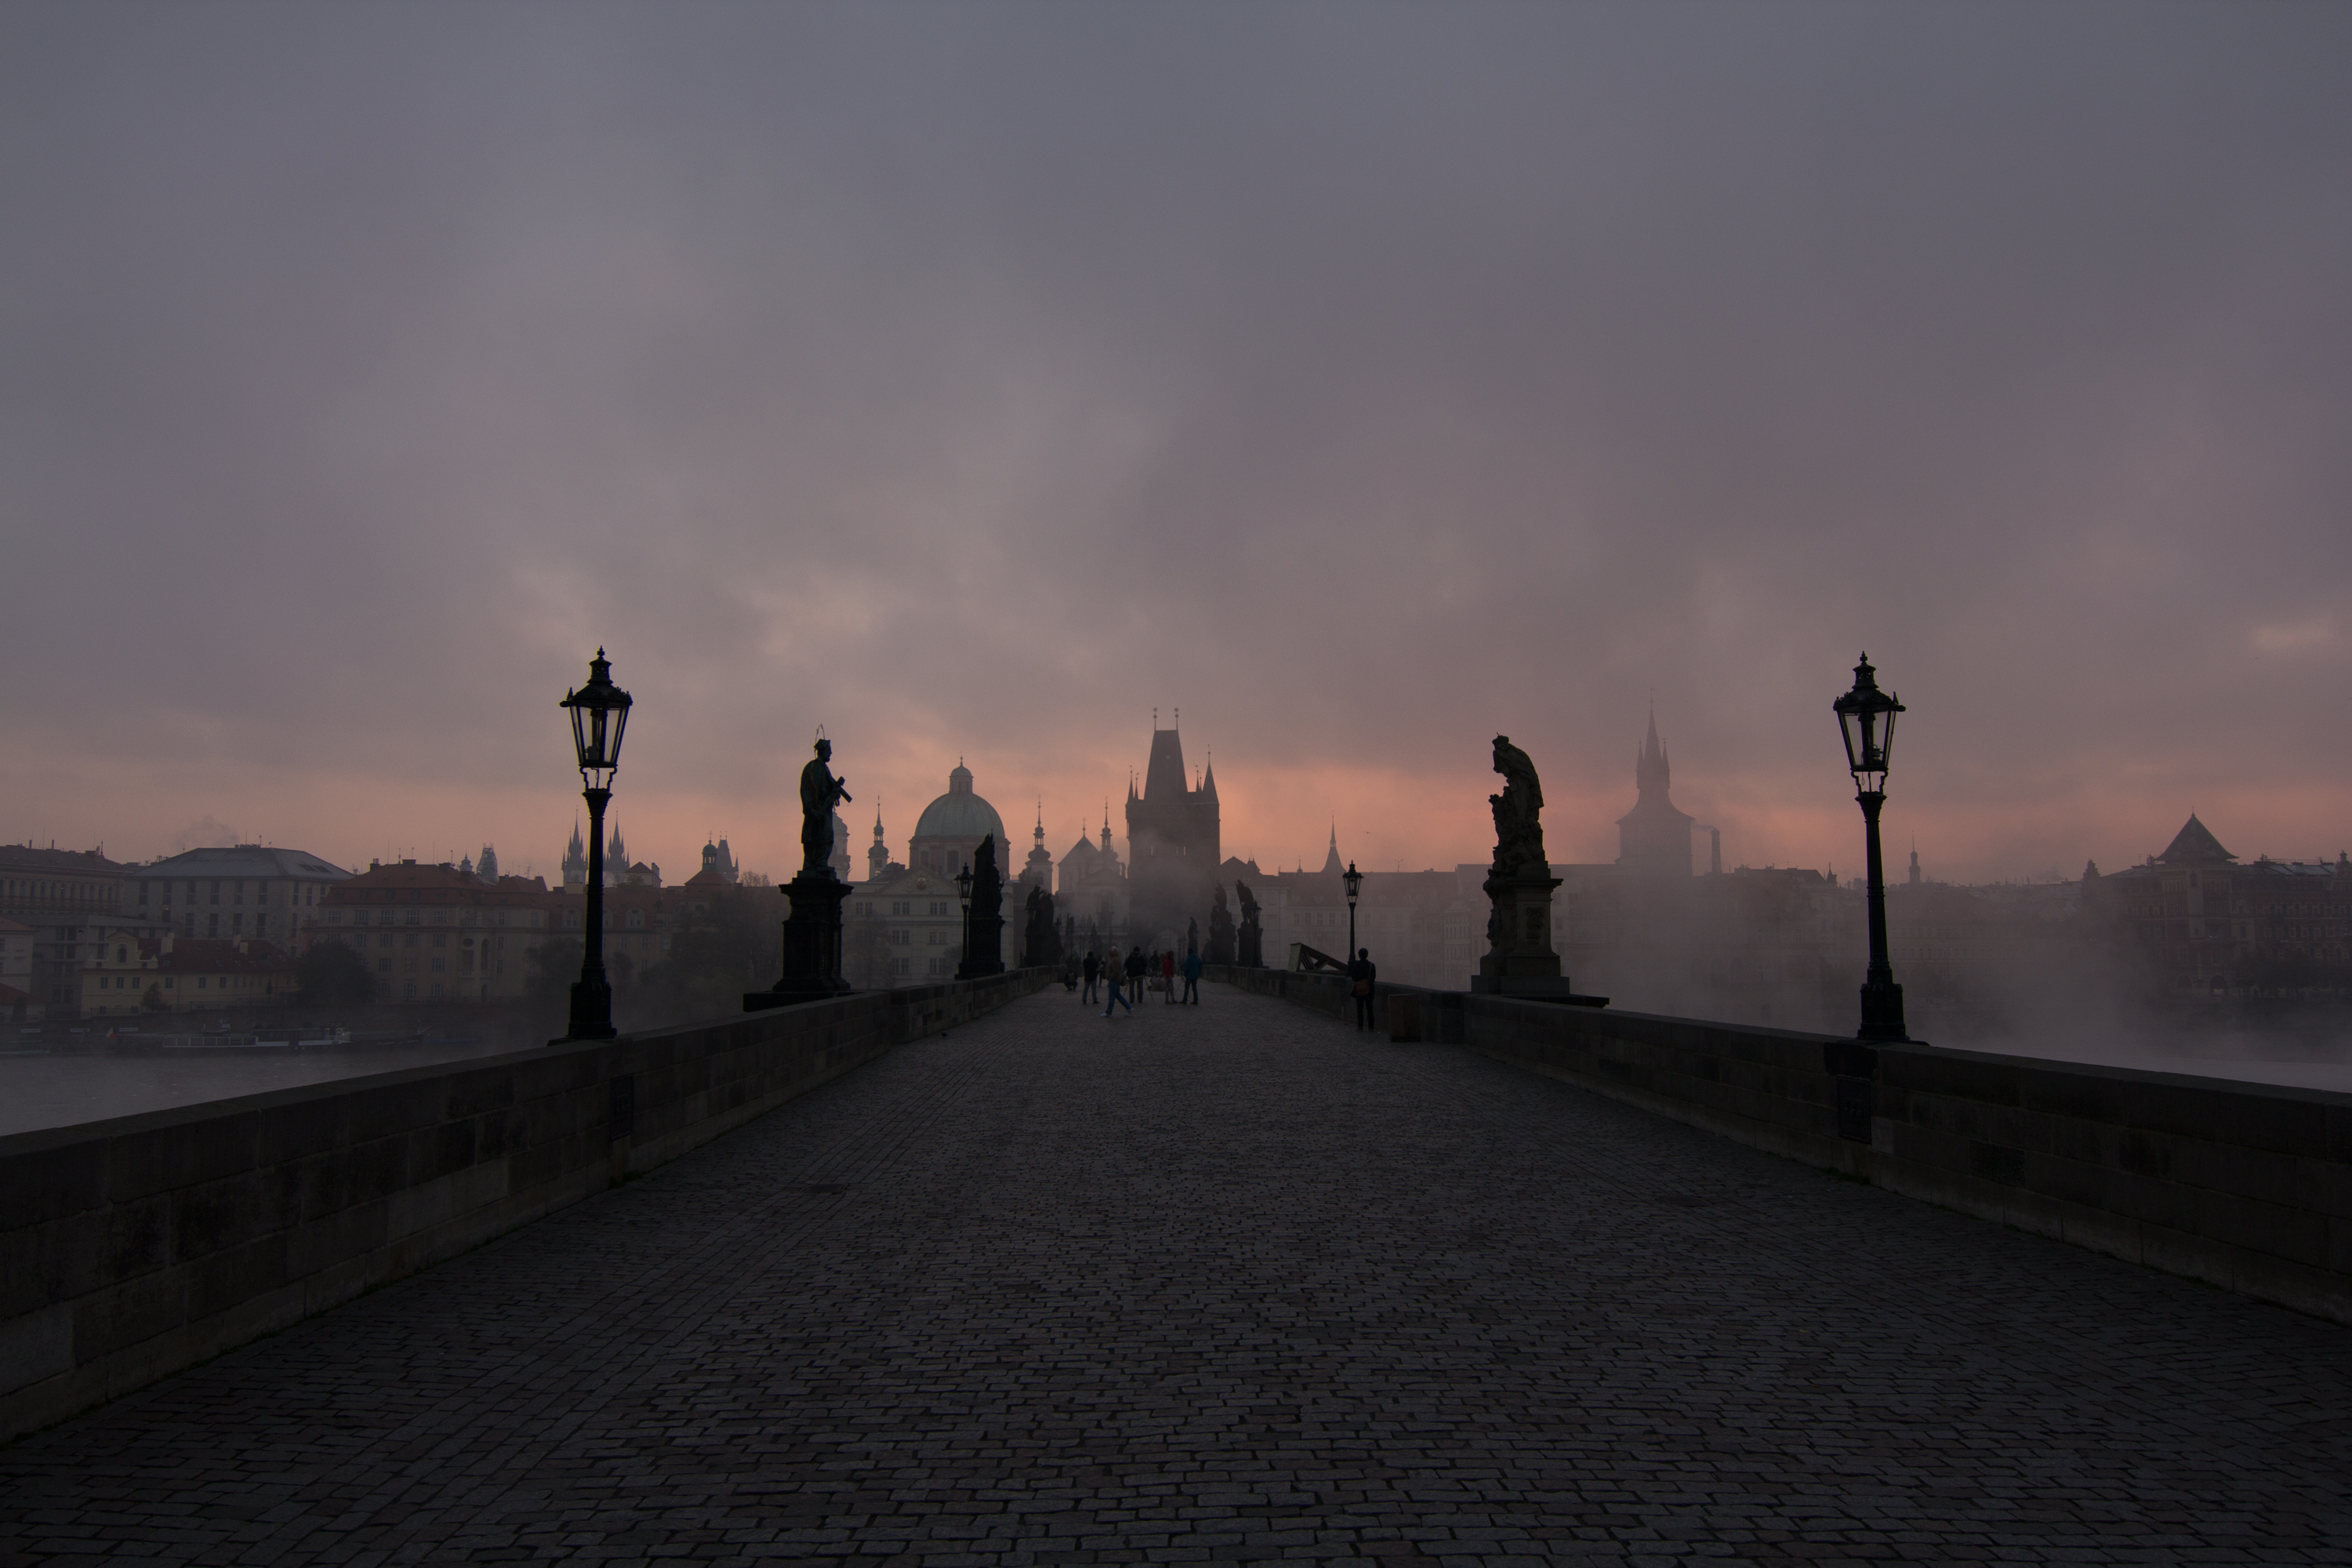
sea, outdoor, horizon, light, cloud, architecture, sky, sun, fog, sunrise, sunset, mist, bridge, night, sunlight, morning, dawn, city, dusk, statue, evening, reflection, weather, darkness, overcast, clouds, publicdomain, lamppost, design, shape, atmospheric phenomenon